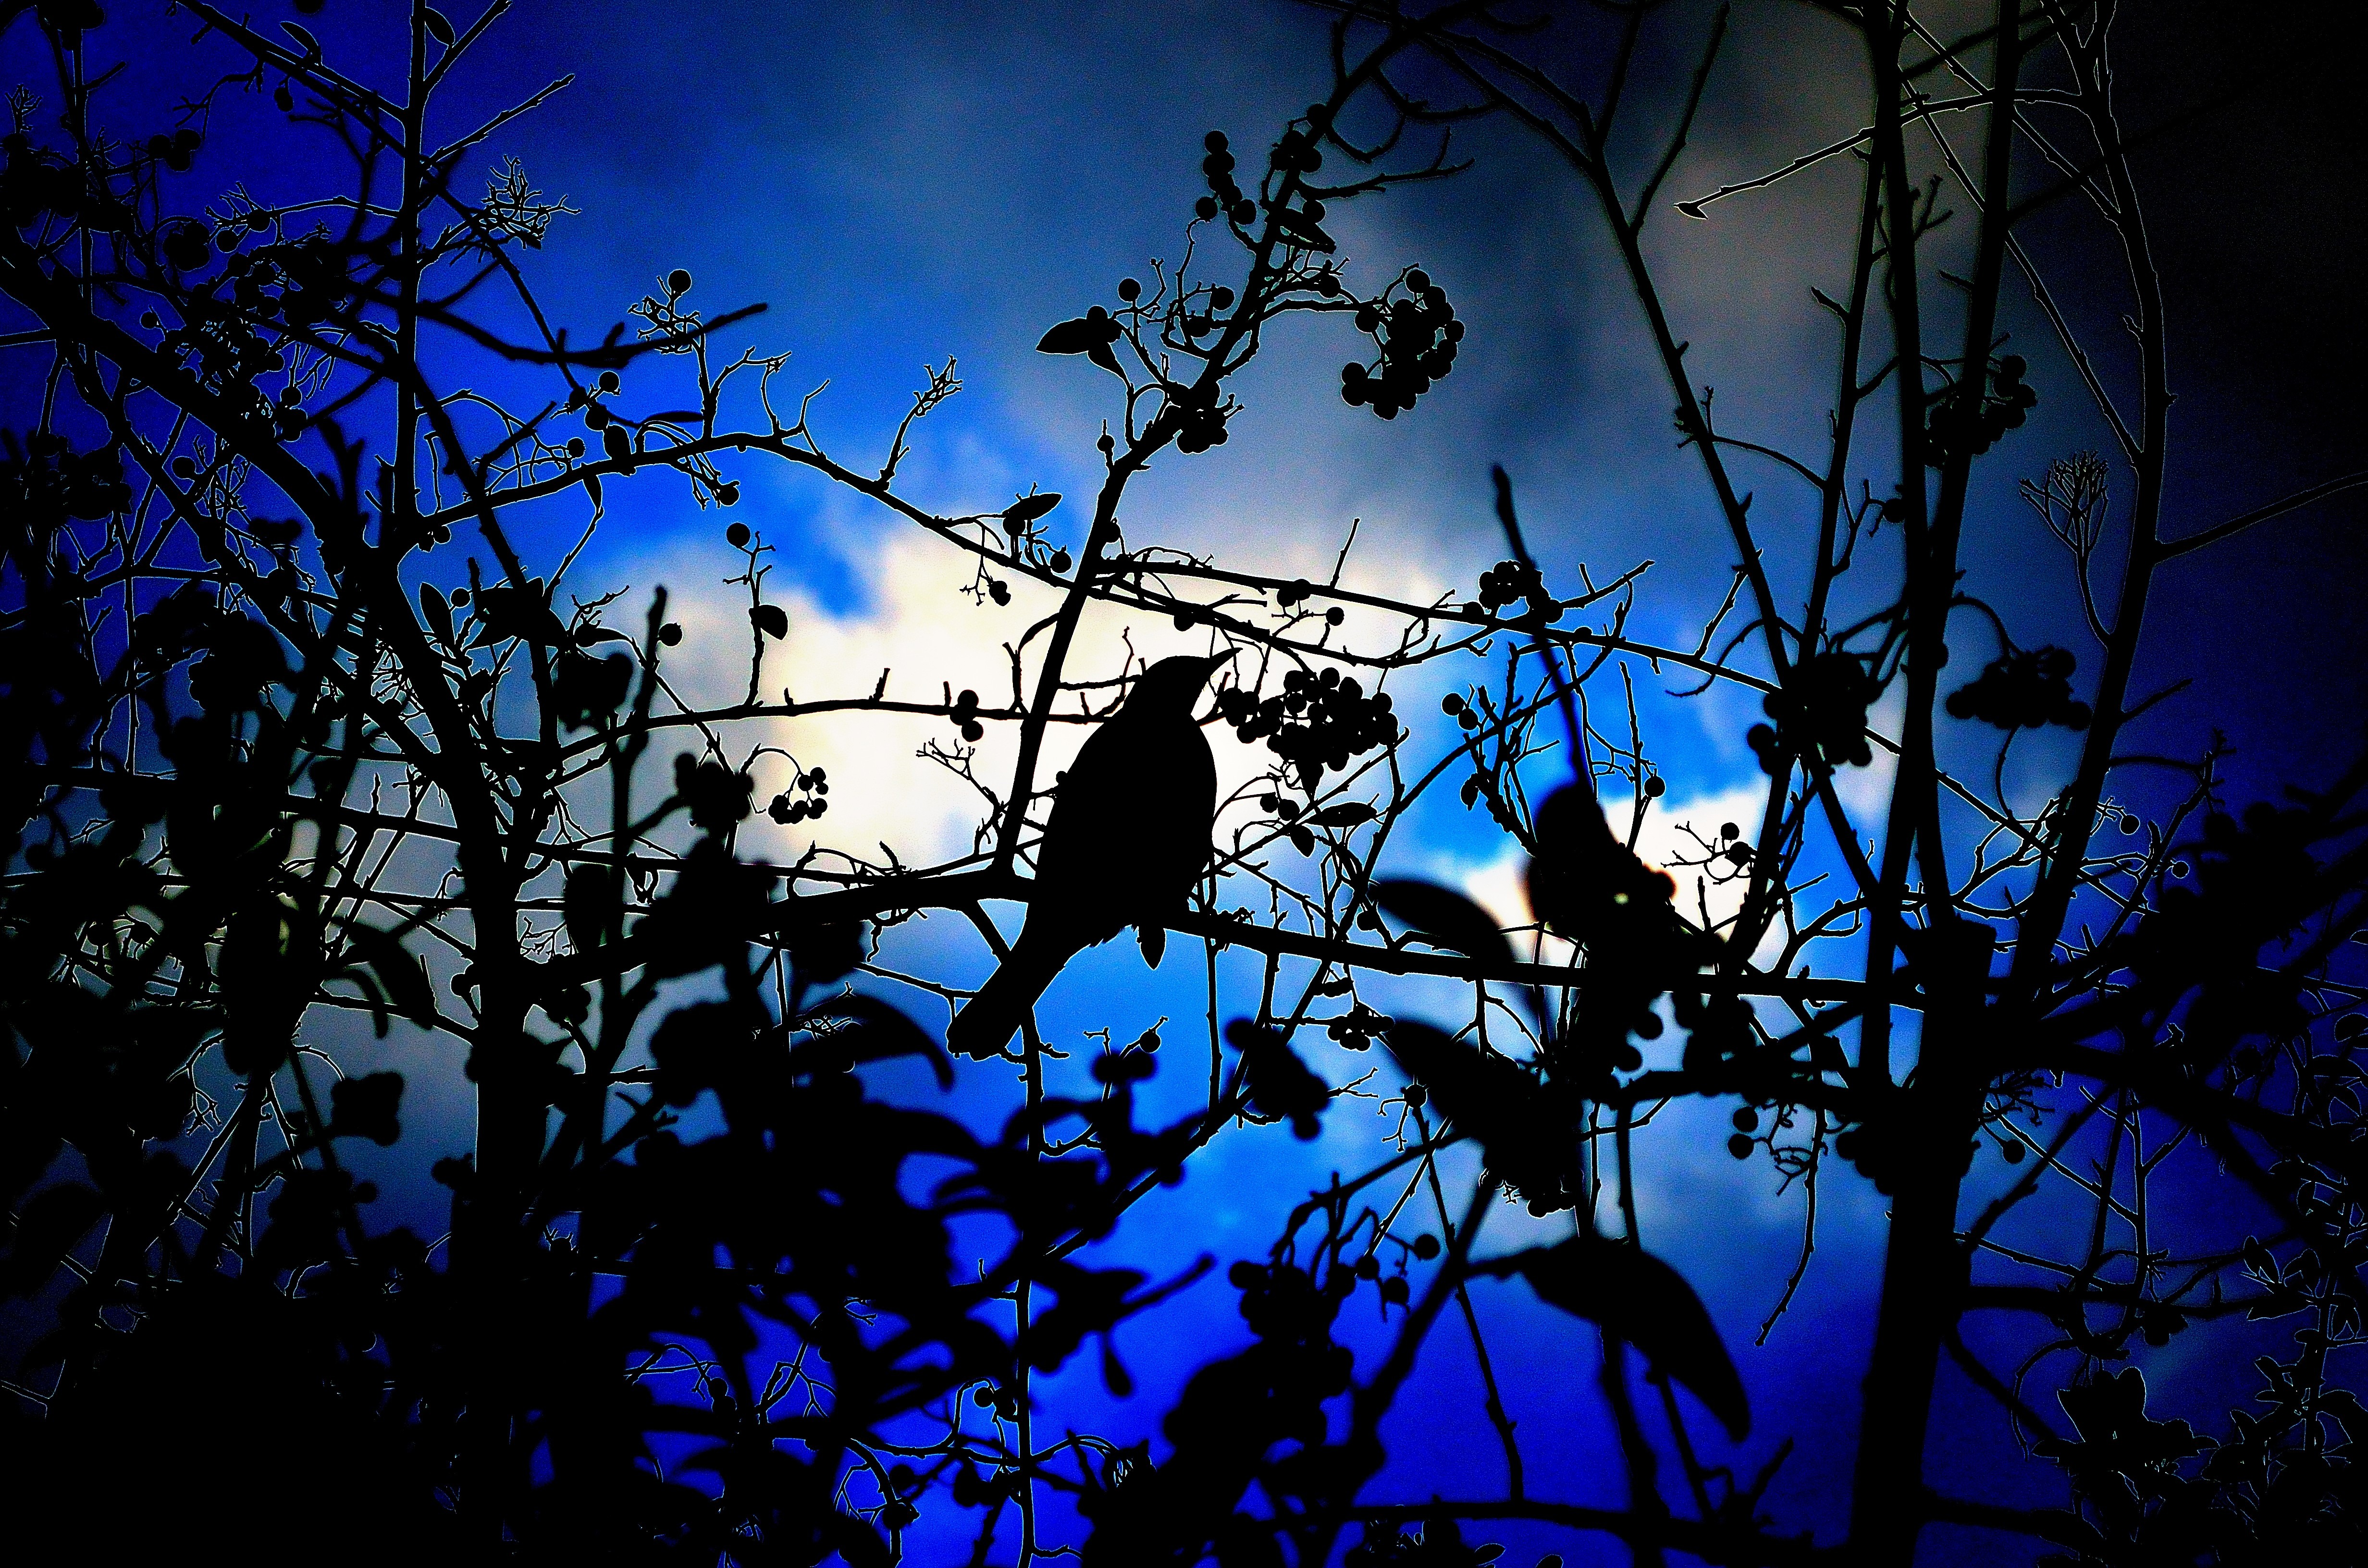
tree, nature, branch, silhouette, bird, light, sky, sunset, night, sunlight, morning, atmosphere, animal, dusk, evening, reflection, shadow, darkness, blue, moonlight, clouds, branches, effects, computer wallpaper